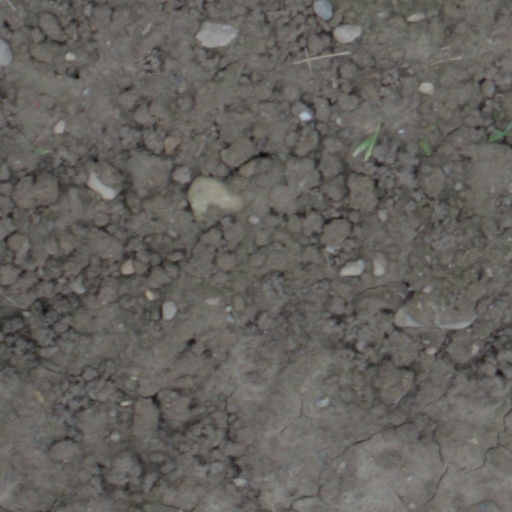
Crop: wheat